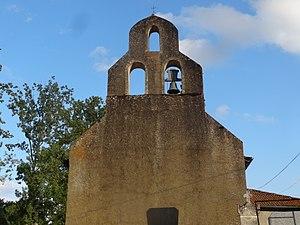
Clocher-mur de l'église de Tirent.
Tirent-Pontéjac est une commune française située dans le département du Gers en région Occitanie.